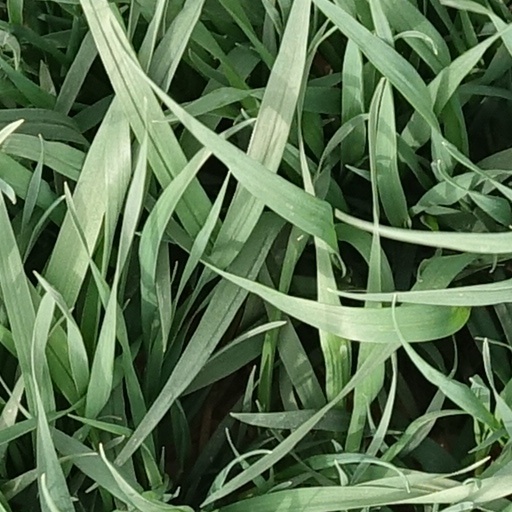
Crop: wheat